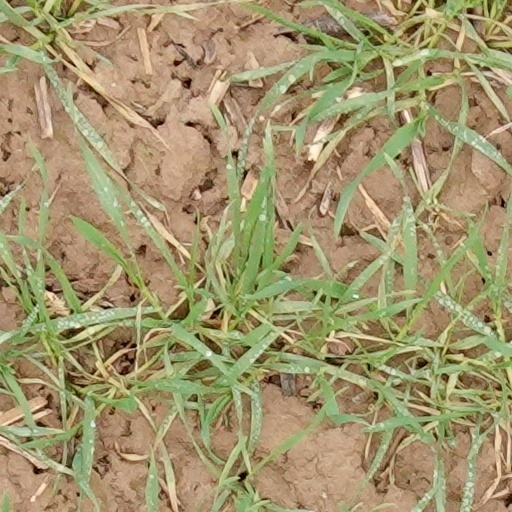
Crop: wheat